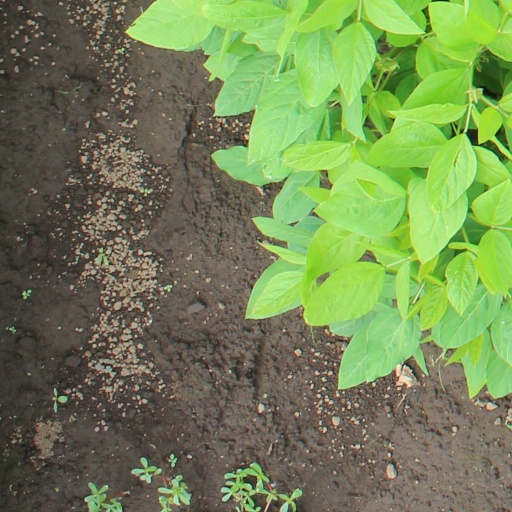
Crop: soybean